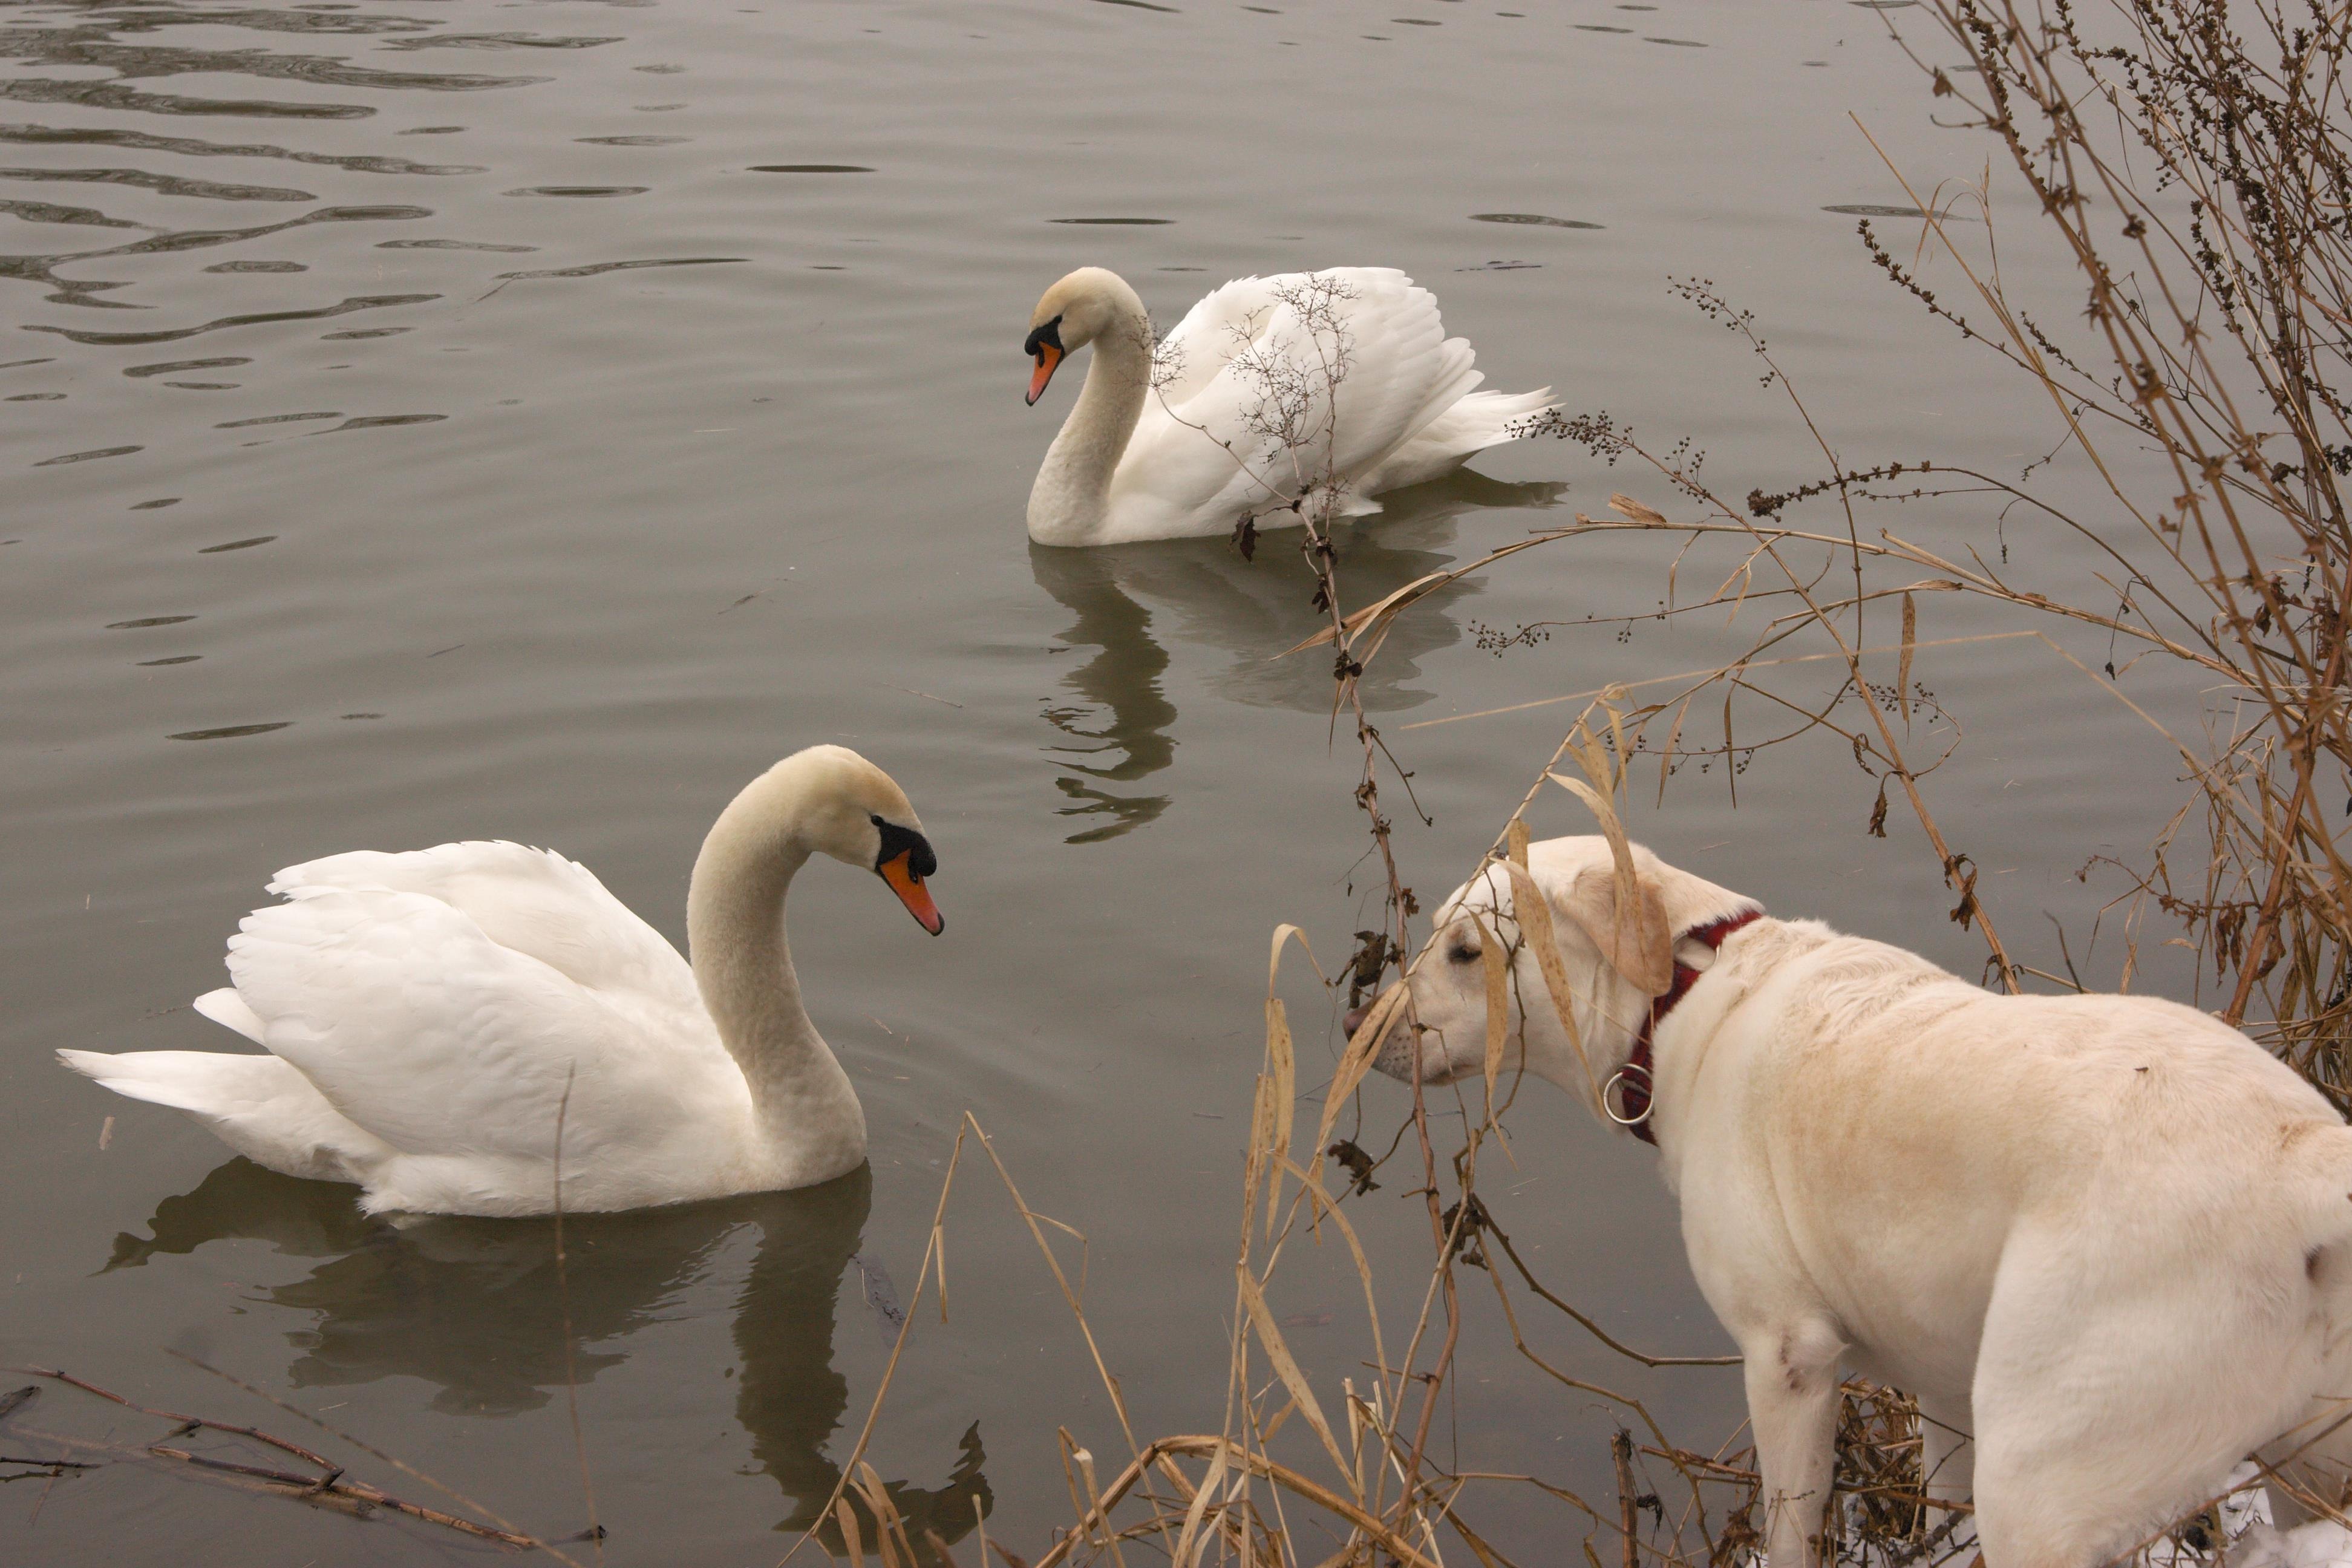
water, bird, dog, river, wildlife, fauna, swan, animals, goose, vertebrate, waterfowl, labrador, water bird, encounter, ducks geese and swans